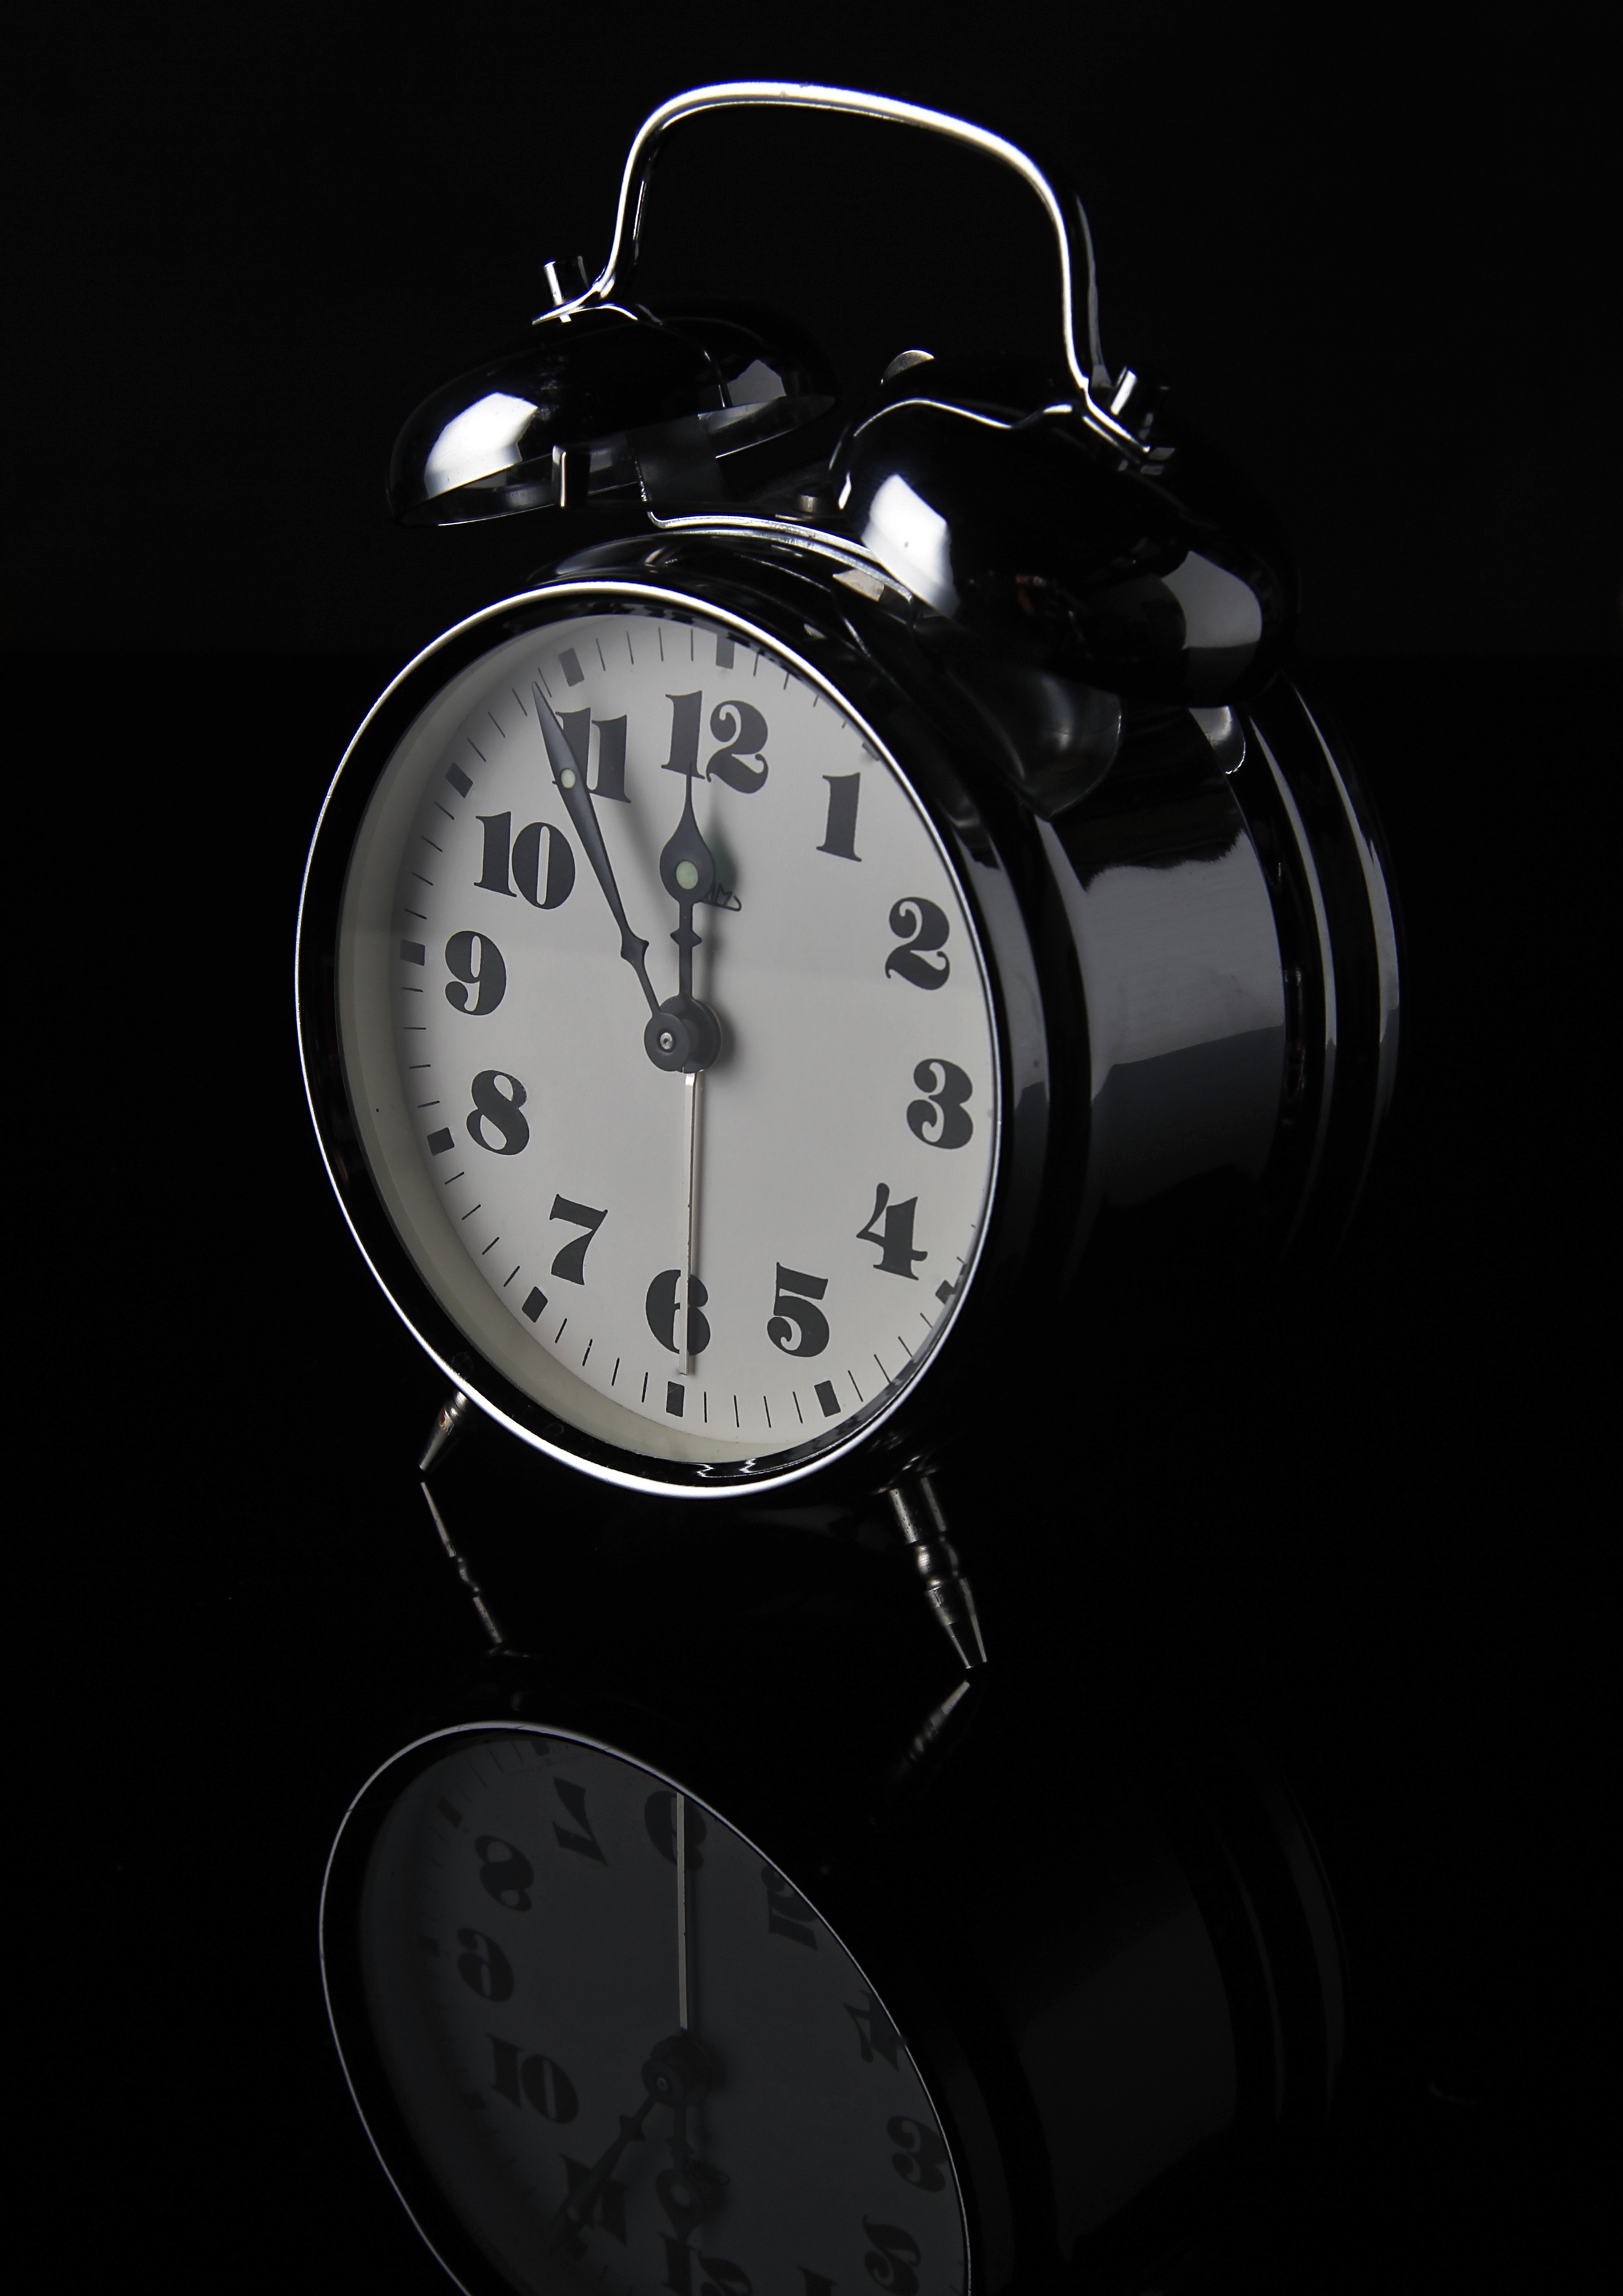
watch, hand, black and white, white, glass, clock, time, alarm clock, reflection, studio, contrast, black, monochrome, decor, strap, b w photography, monochrome photography, home accessories